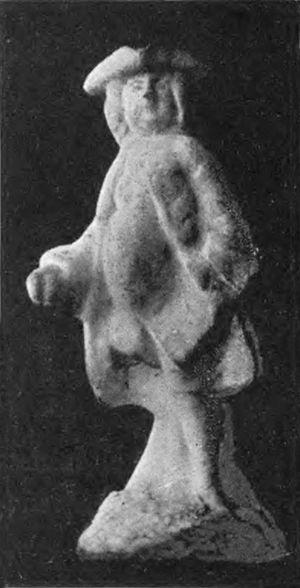
La production de porcelaine de Derby remonte à la première moitié du XVIIIᵉ siècle, bien que sa paternité et son début exact soient encore matière à conjectures. Les pièces les plus anciennes qui subsistaient encore à la fin du XIXᵉ siècle ne portaient que les mots « Darby » et « Darbishire » et les années 1751-2-3 comme preuves des lieux et date de fabrication. Plus significatif est le fait que la production de porcelaine à Derby a précédé les travaux de William Duesbury, commencés en 1756 quand il se joignit à André Planché et John Heath pour créer la manufacture de Nottingham Road, future Royal Crown Derby.